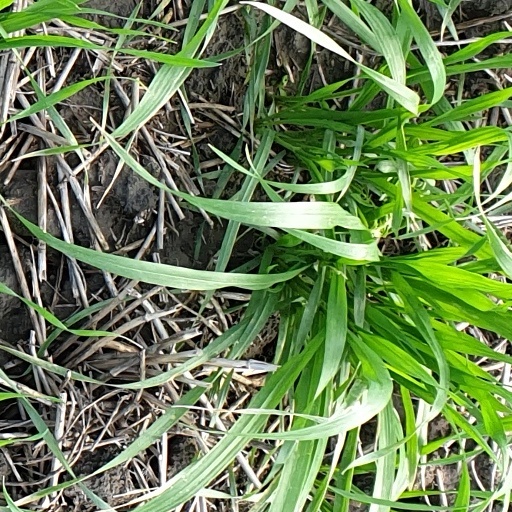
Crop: wheat